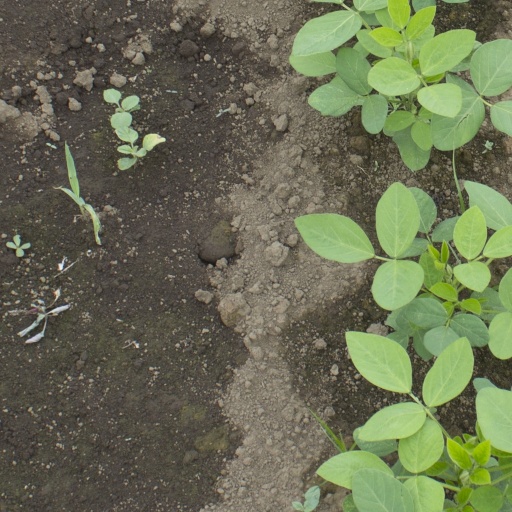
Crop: soybean